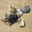
Label: cra